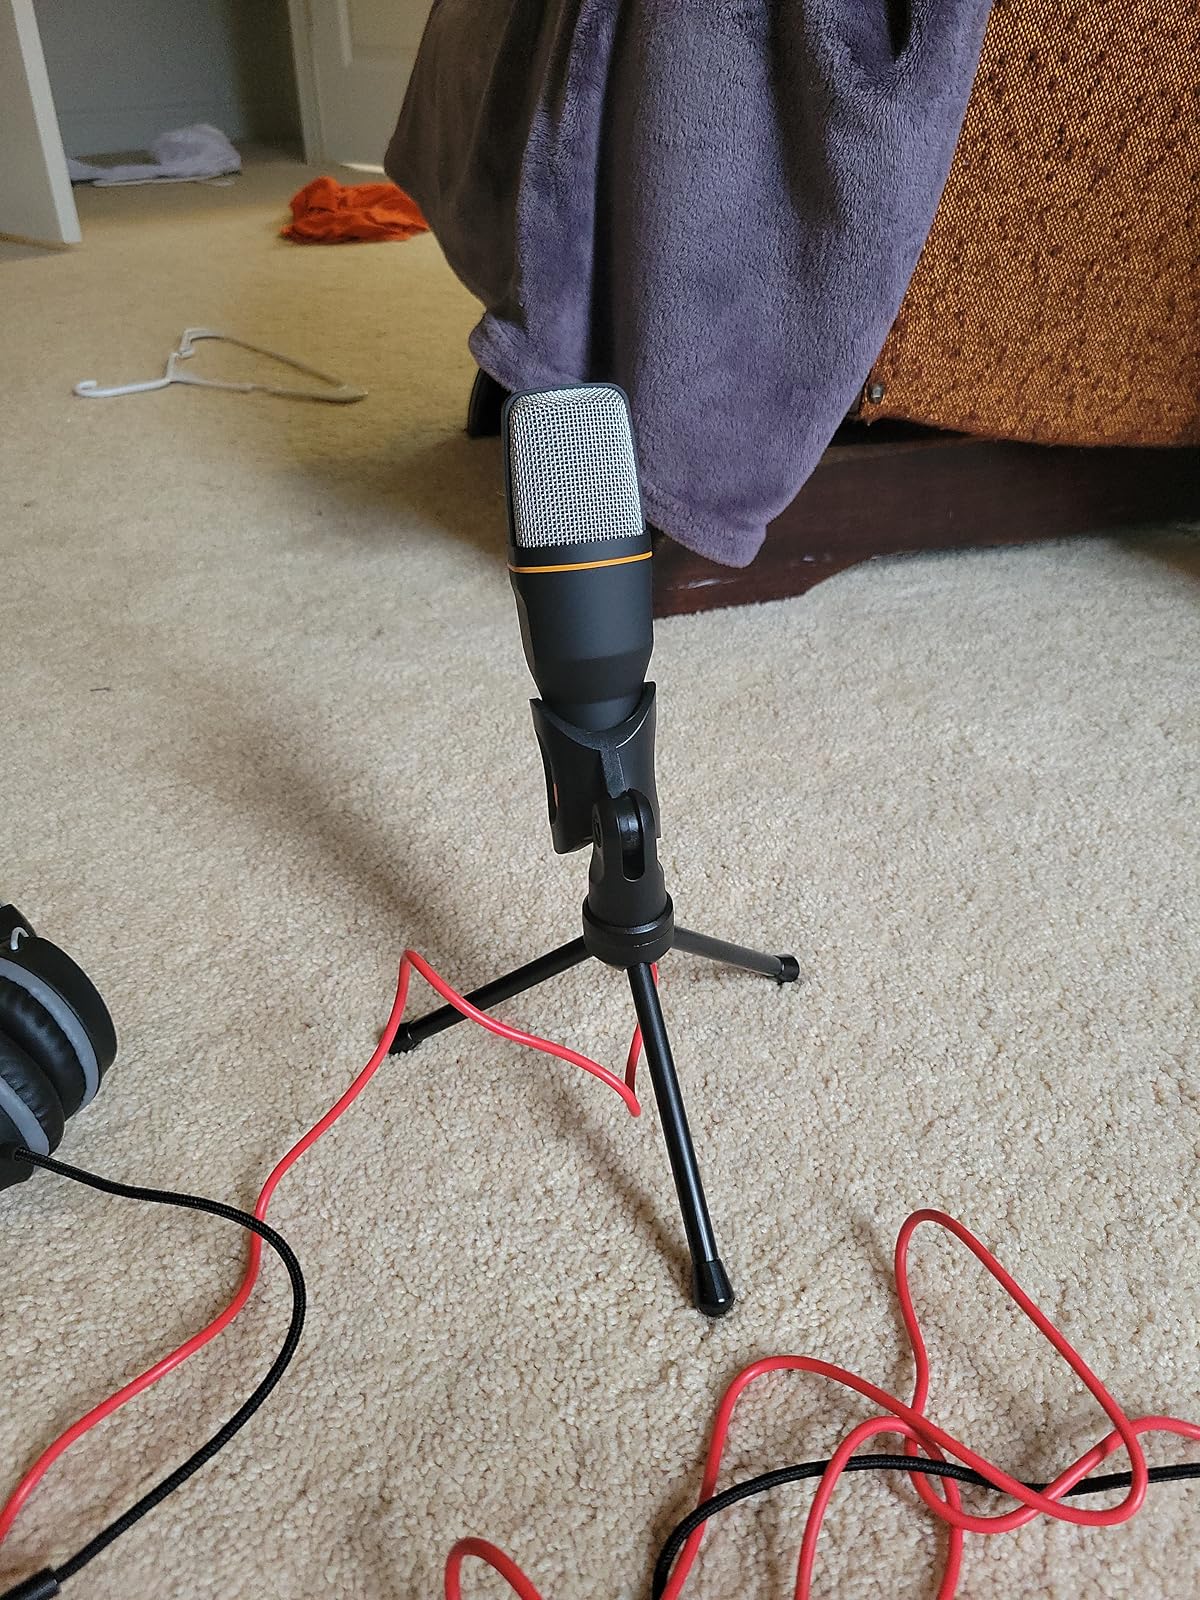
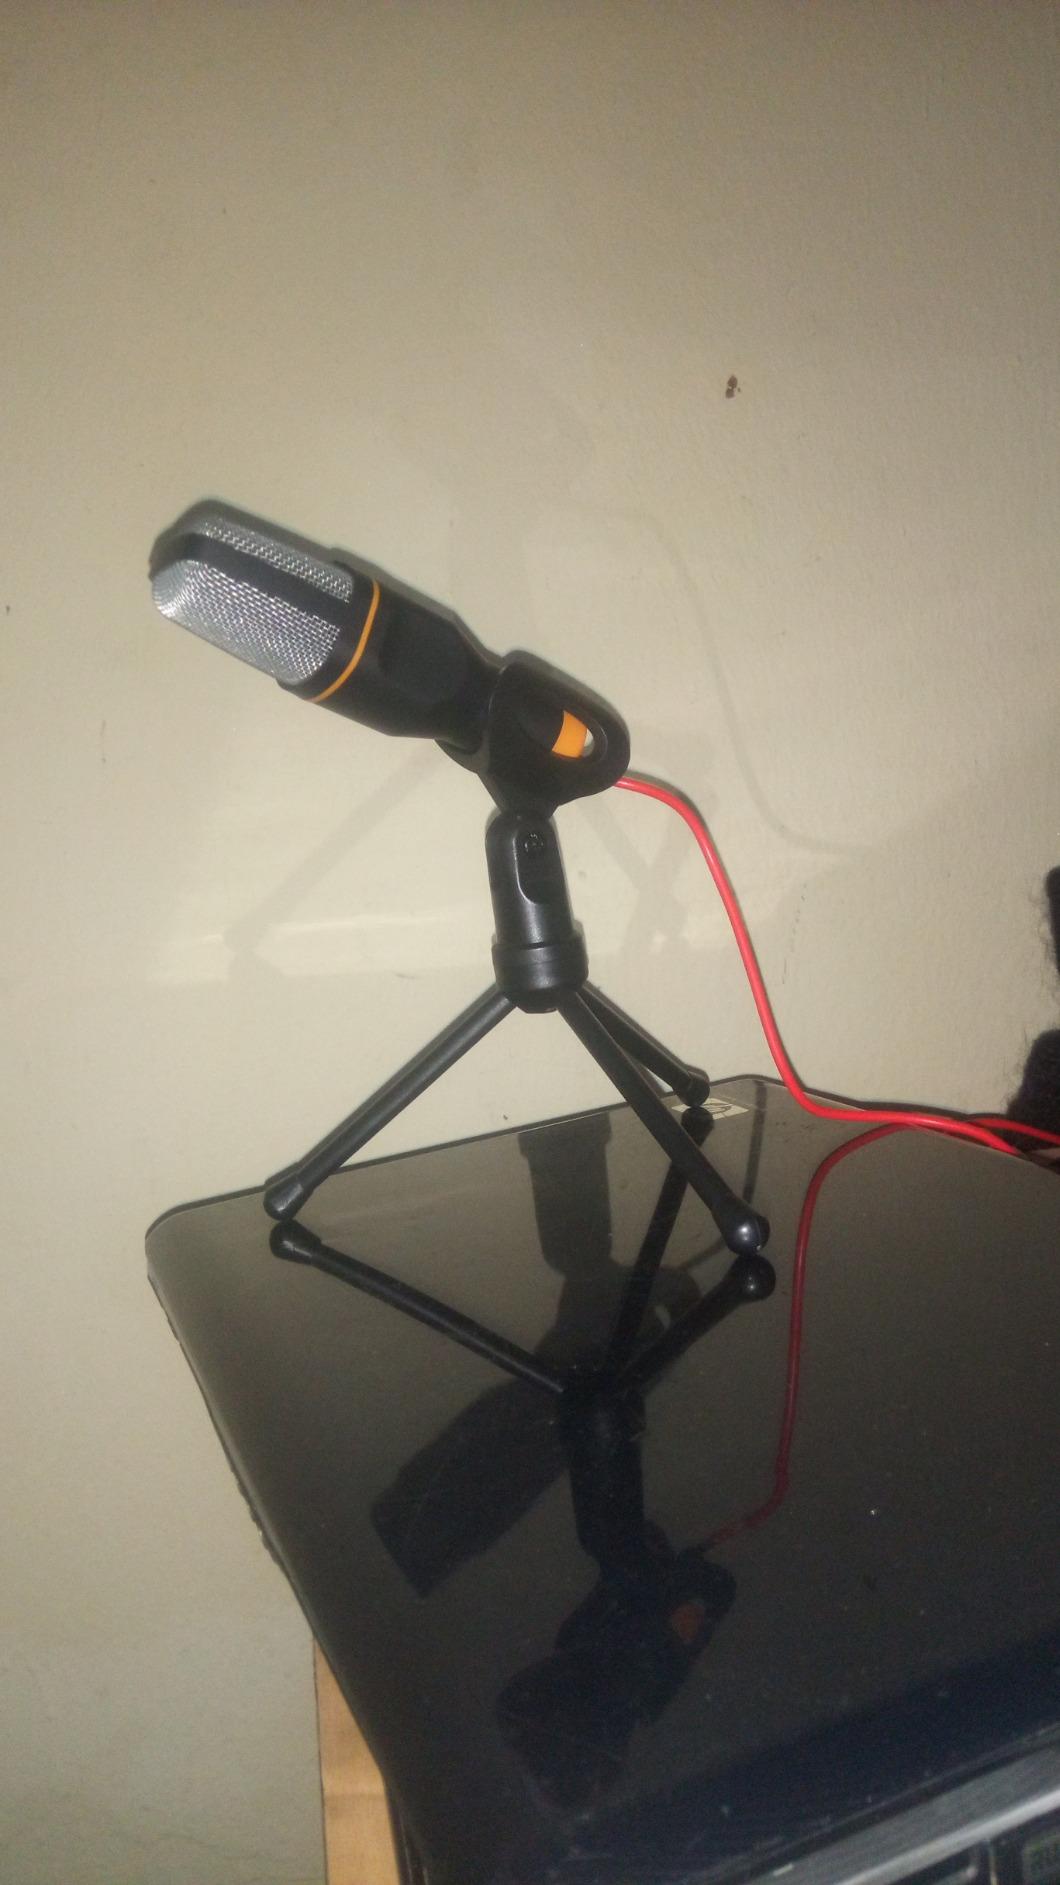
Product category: microphone
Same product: yes